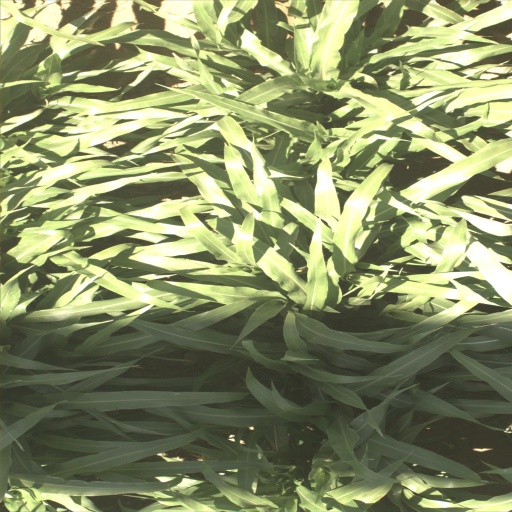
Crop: sorghum